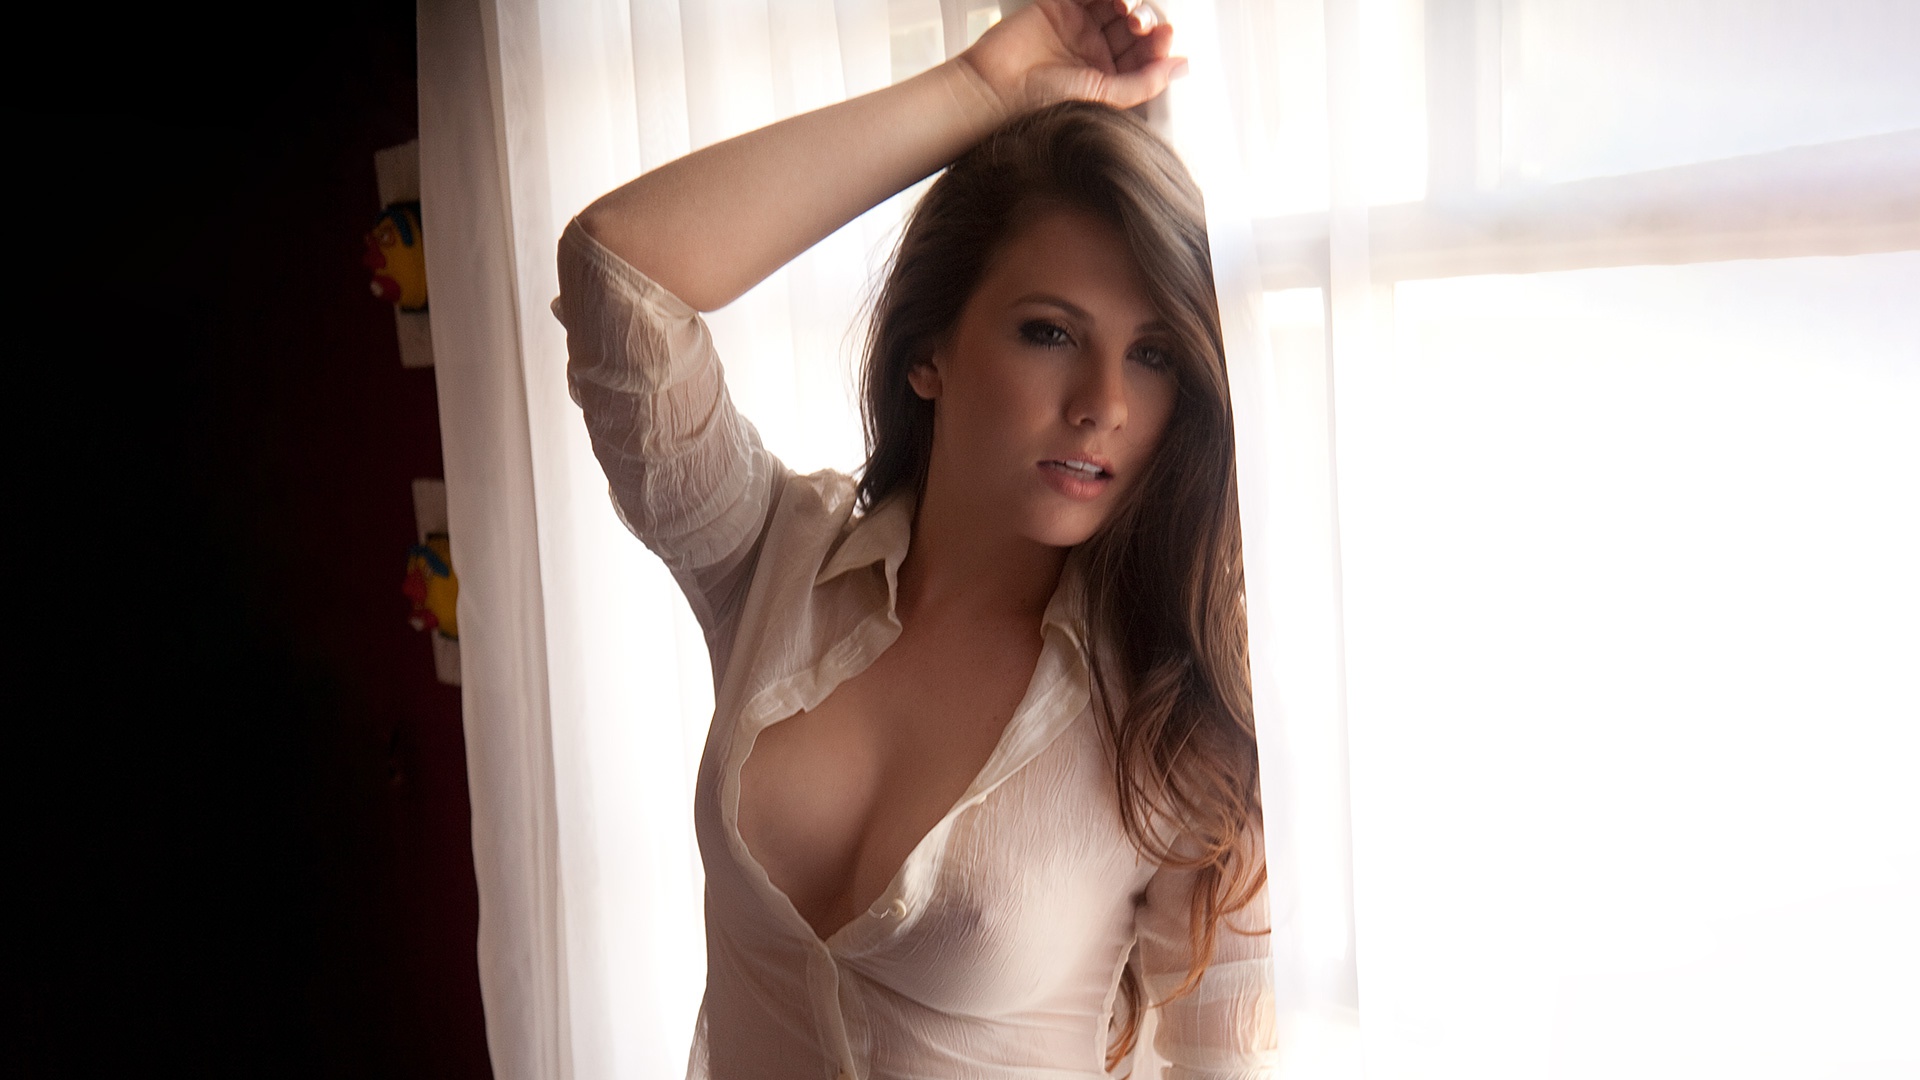
girl, girls, woman, model, person, photo, wallpaper, joint, lip, hand, eyebrow, muscle, eyelash, flash photography, gesture, happy, waist, wood, window, elbow, thigh, black hair, layered hair, human leg, chest, art model, blond, fashion model, brown hair, jewellery, hair coloring, abdomen, room, lingerie, portrait photography, selfie, backlighting, portrait, flesh, undergarment, photo shoot